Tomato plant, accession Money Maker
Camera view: vertical (180 deg); turntable rotation: 90 degrees
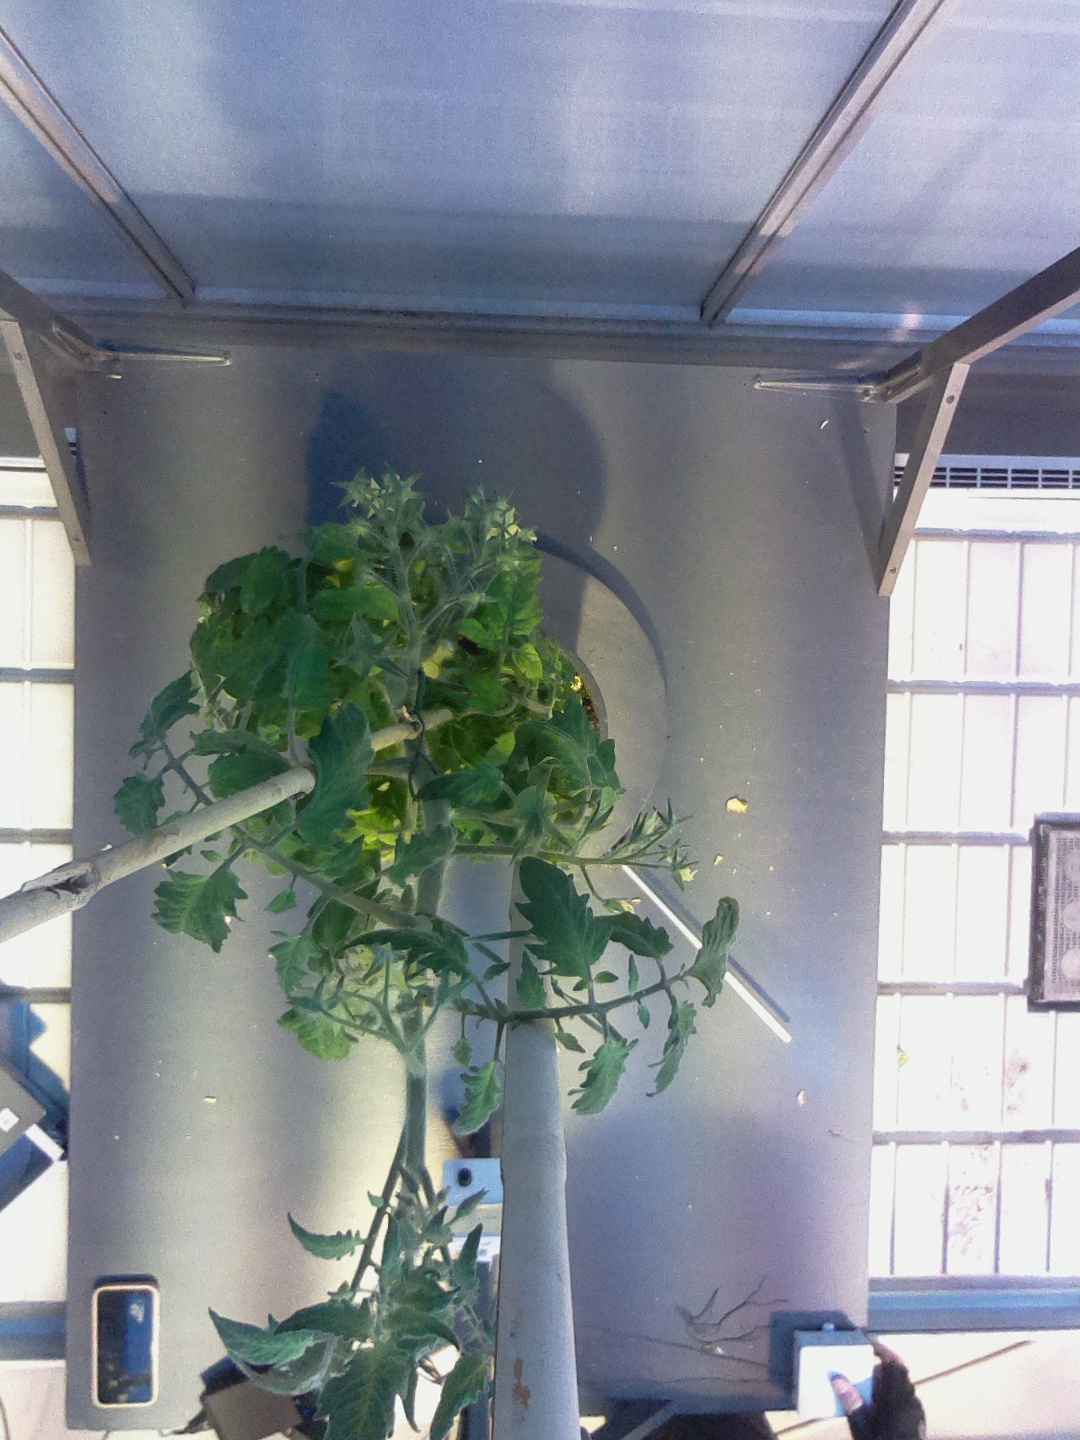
BBCH growth stage 71: 10%-20% of final fruit size